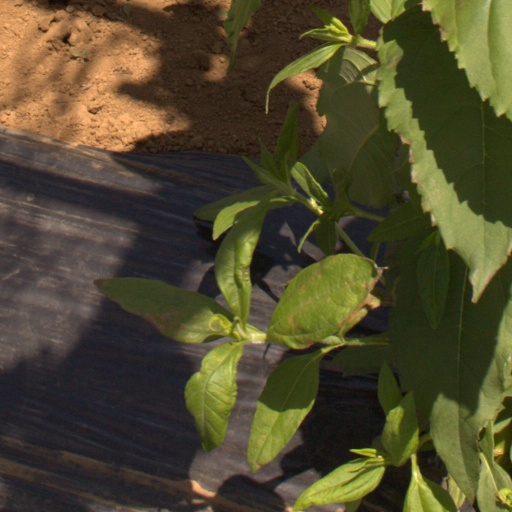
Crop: Jerusalem artichoke